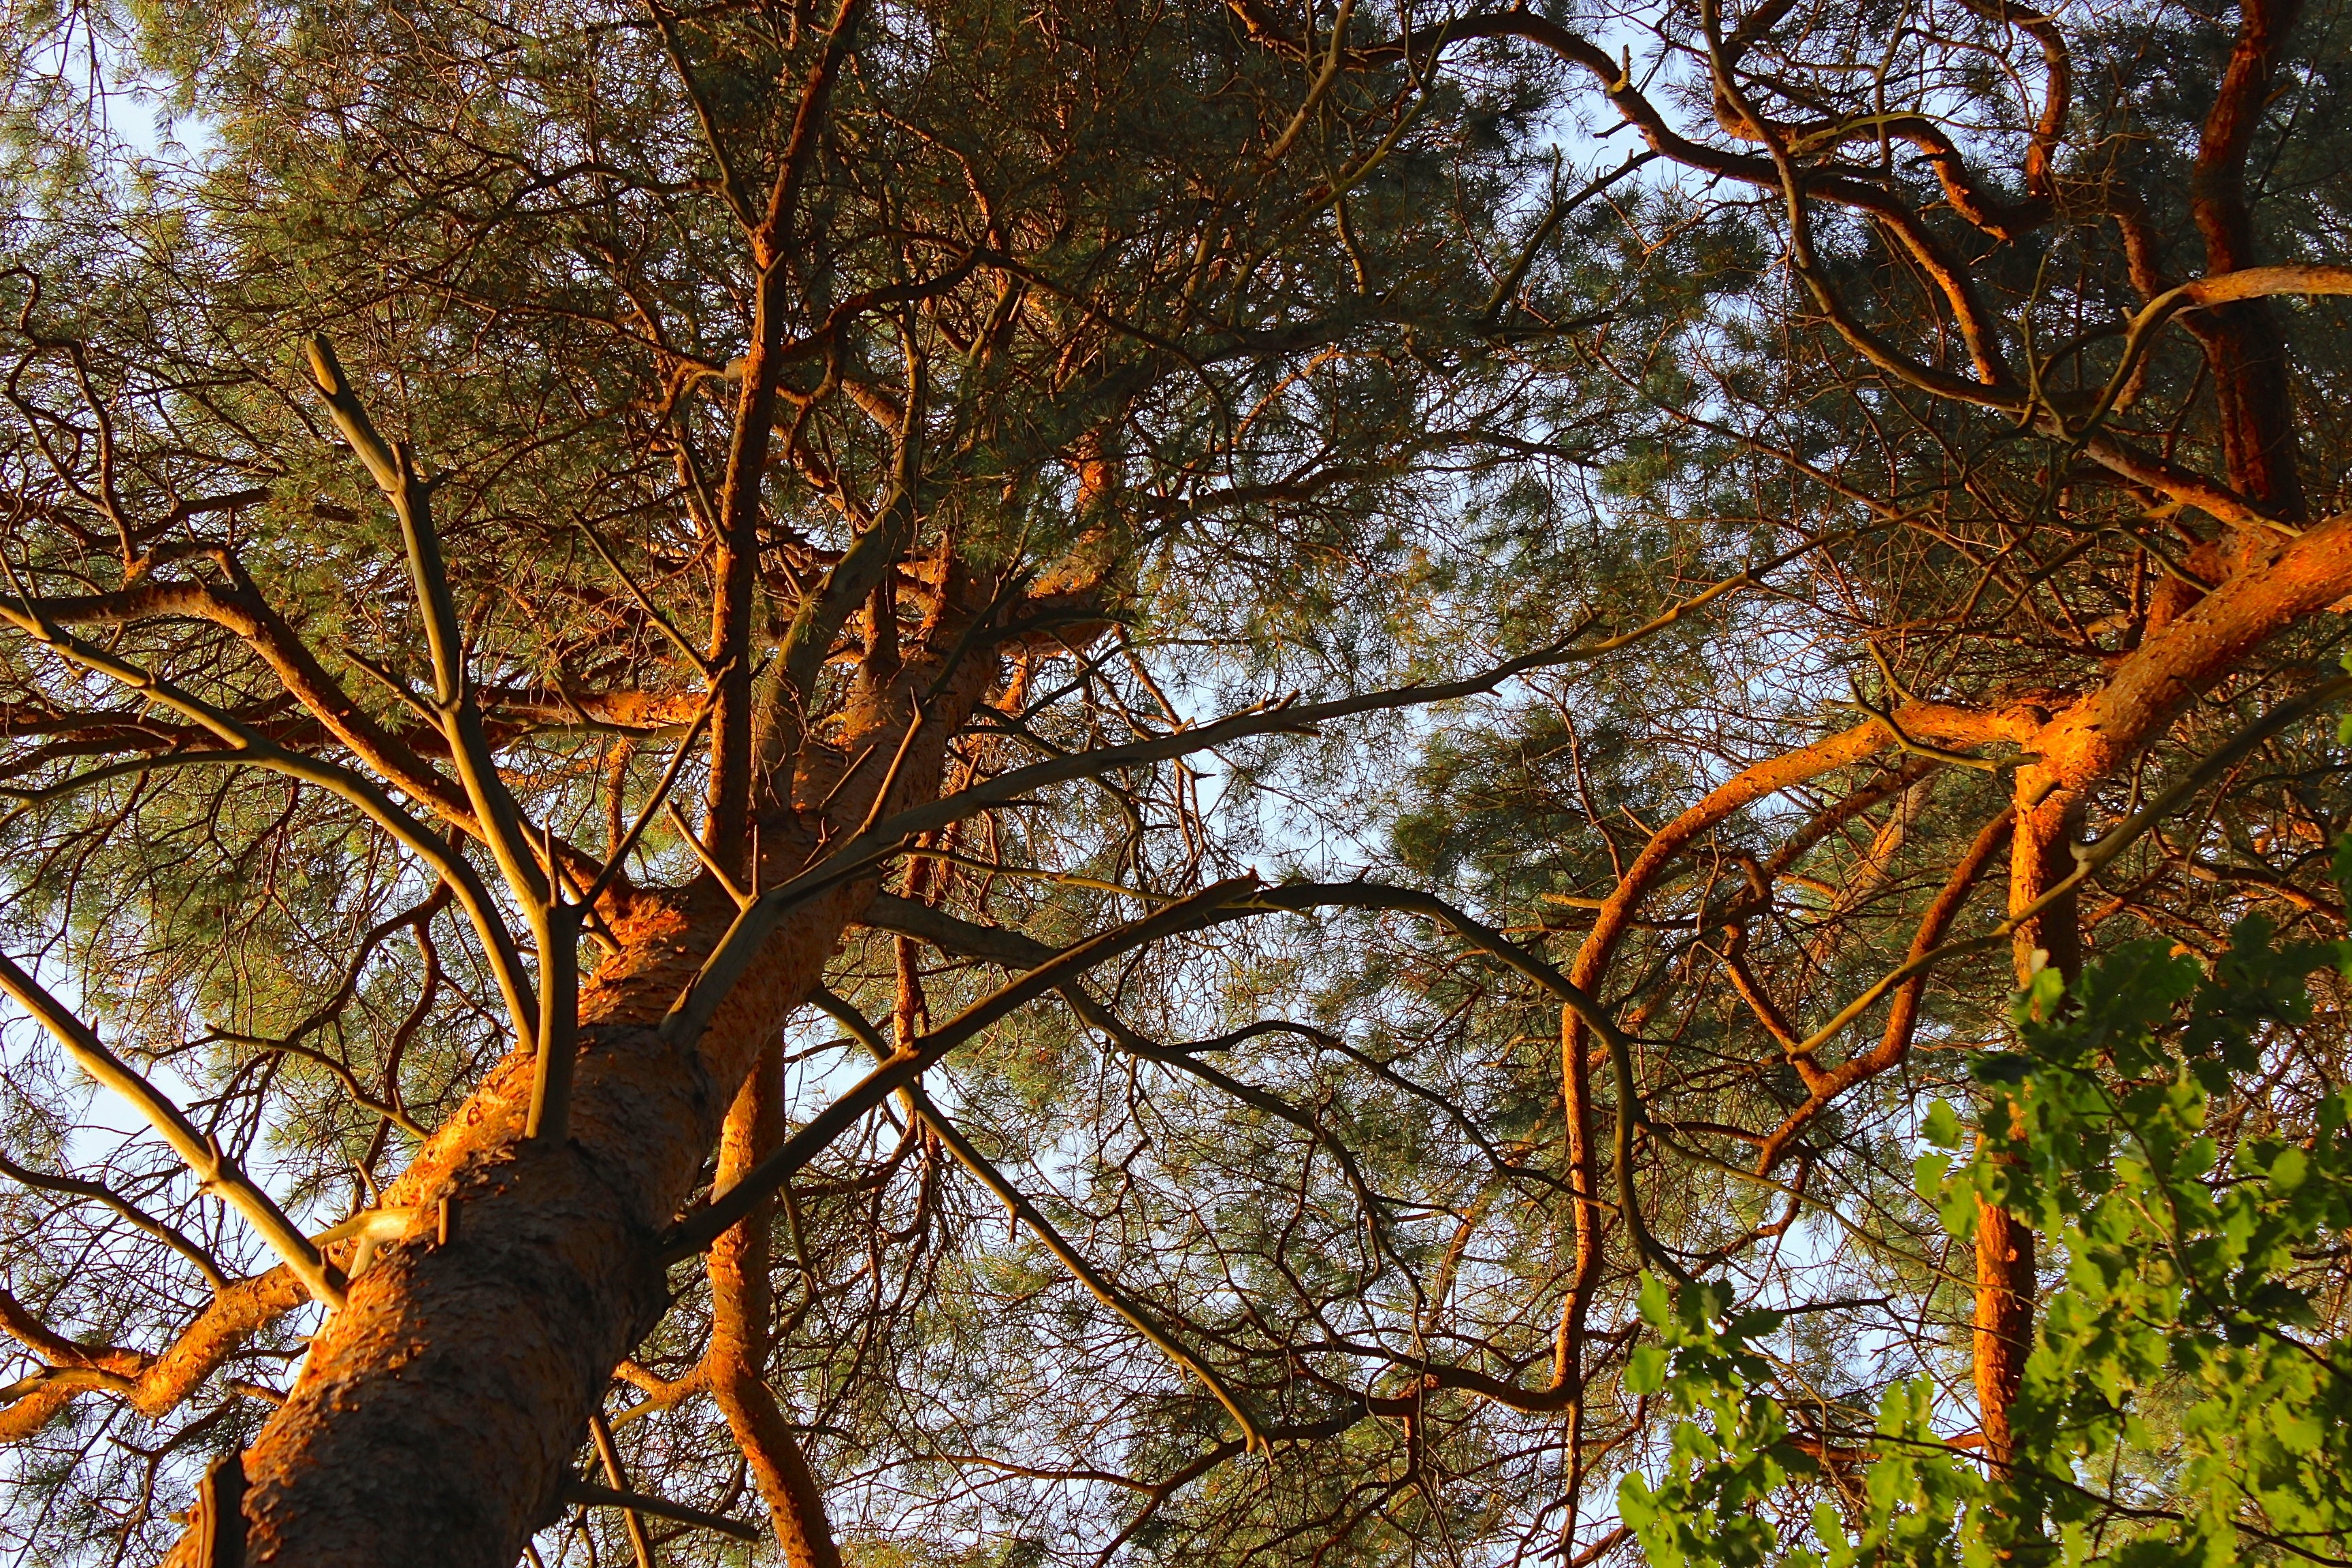
tree, nature, forest, branch, plant, sunlight, leaf, pine, golden, canopy, color, autumn, botany, season, conifer, deciduous, woodland, habitat, flowering plant, natural environment, woody plant, land plant